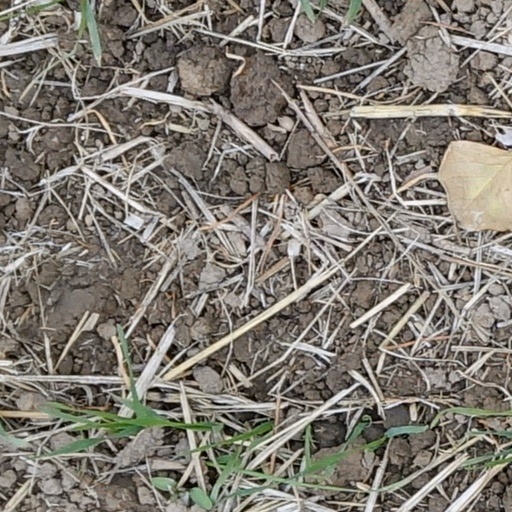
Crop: wheat